Students for a Democratic Society

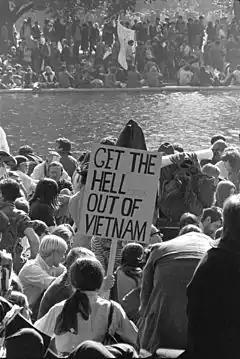
Vietnam War protestors at the March on the Pentagon

The winter and spring of 1967 saw an escalation in the militancy of campus protests. Demonstrations against military-contractors and other campus recruiters were widespread, and ranking and the draft issues grew in scale. The school year had started with a large demonstration against Dow Chemical Company recruitment at the University of Wisconsin in Madison on October 17. Peaceful at first, the demonstrations turned to a sit-in that was violently dispersed by the Madison police and riot squad, resulting in many injuries and arrests. A mass rally and a student strike then closed the university for several days. A nationwide coordinated series of demonstrations against the draft led by members of the Resistance, the War Resisters League, and SDS added fuel to the fire of protest. After conventional civil rights tactics of peaceful pickets seemed to have failed, the Oakland, California, Stop the Draft Week ended in mass hit and run skirmishes with the police. The huge (100,000 people) October 21 March on the Pentagon saw hundreds arrested and injured. Night-time raids on draft offices began to spread.